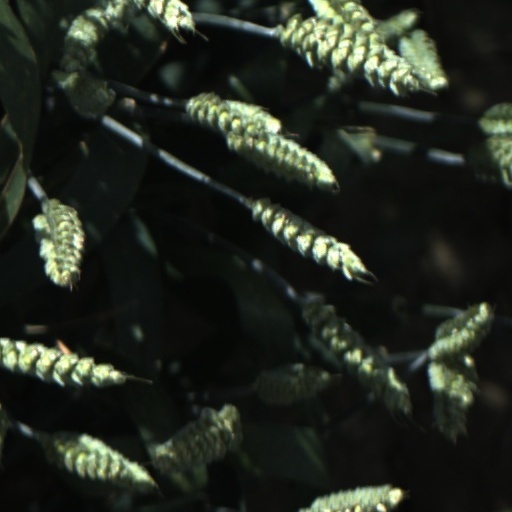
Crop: wheat